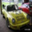
Label: automobile